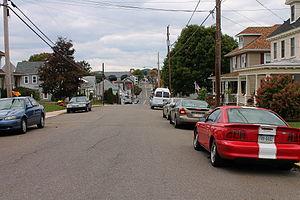
Ringtown est un borough situé au nord du comté de Schuylkill, en Pennsylvanie, aux États-Unis. En 2010, il comptait une population de 818 habitants. Il est incorporé le 7 juin 1909.